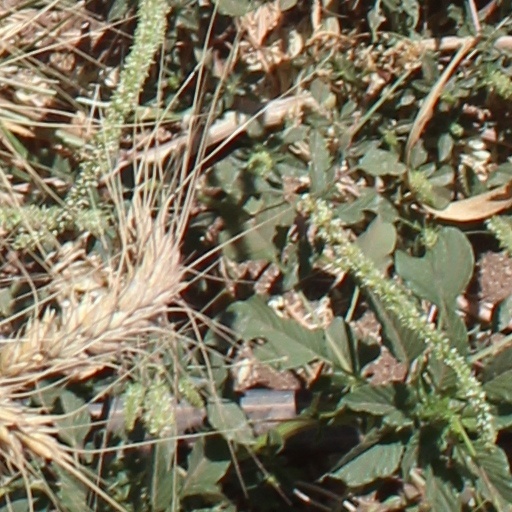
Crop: wheat